Medusa Steel Coaster

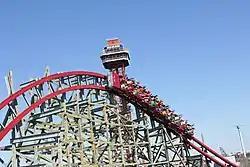
Medusa Steel Coaster features overbanked turns and steel track similar to that on the Texas Giant at Six Flags Over Texas (pictured)

"Medusa Steel Coaster" is located in the Pueblo Vaquero area of Six Flags México. It is Rocky Mountain Construction's third installation of I-Box track, and the second to feature an inversion. It operates with two trains manufactured by Rocky Mountain Construction. Each train is made up of six cars which seat riders in two rows of two. Riders are restrained by a lap bar.